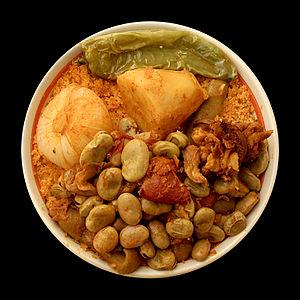
Couscous aux légumes et au kadid de Tunisieالعربية: كسكسي بالخضر والقديد، تونس
Le kaddid est de la viande séchée stockée pour de longues périodes dans les pays du Maghreb. Il s'agit de viande salée et séchée à l'air libre.